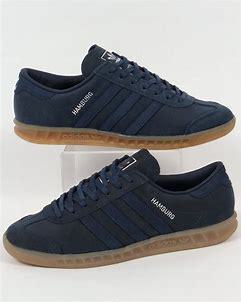
Brand: Adidas
Model: Hamburg